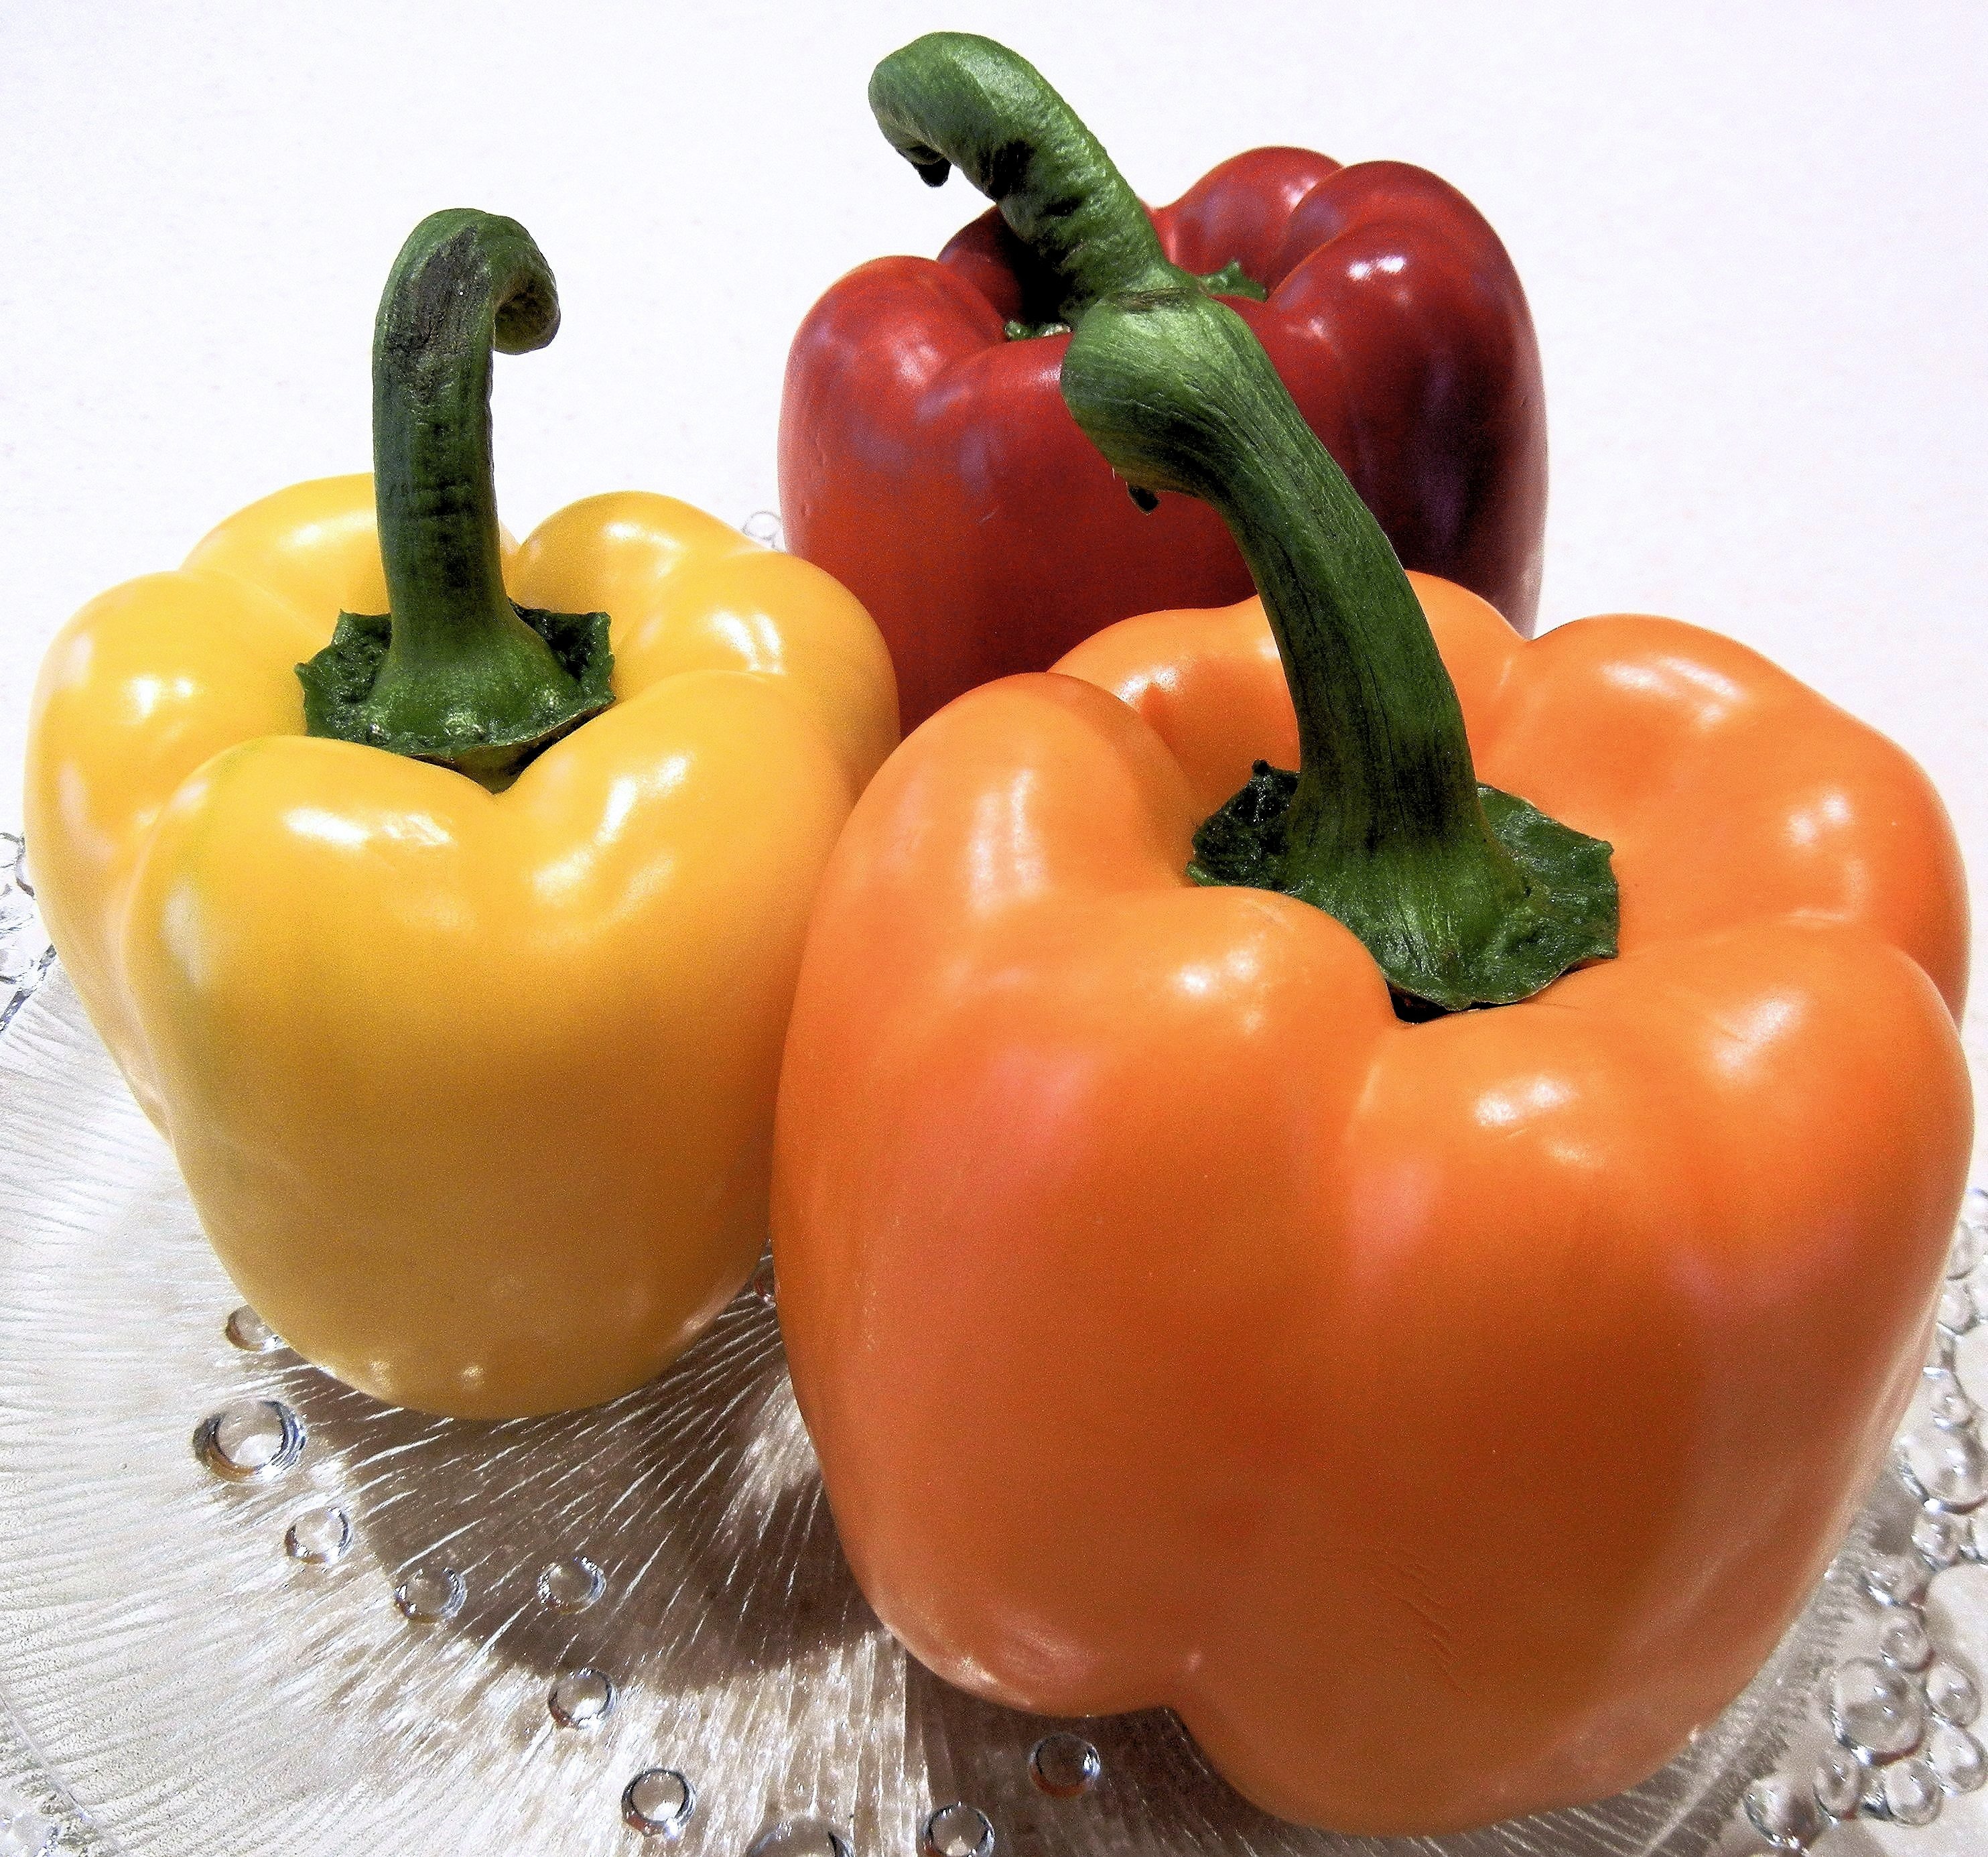
plant, fruit, orange, food, red, produce, vegetable, yellow, peppers, bell pepper, paprika, sweet peppers, flowering plant, yellow pepper, land plant, bell peppers and chili peppers, pimiento, red bell pepper